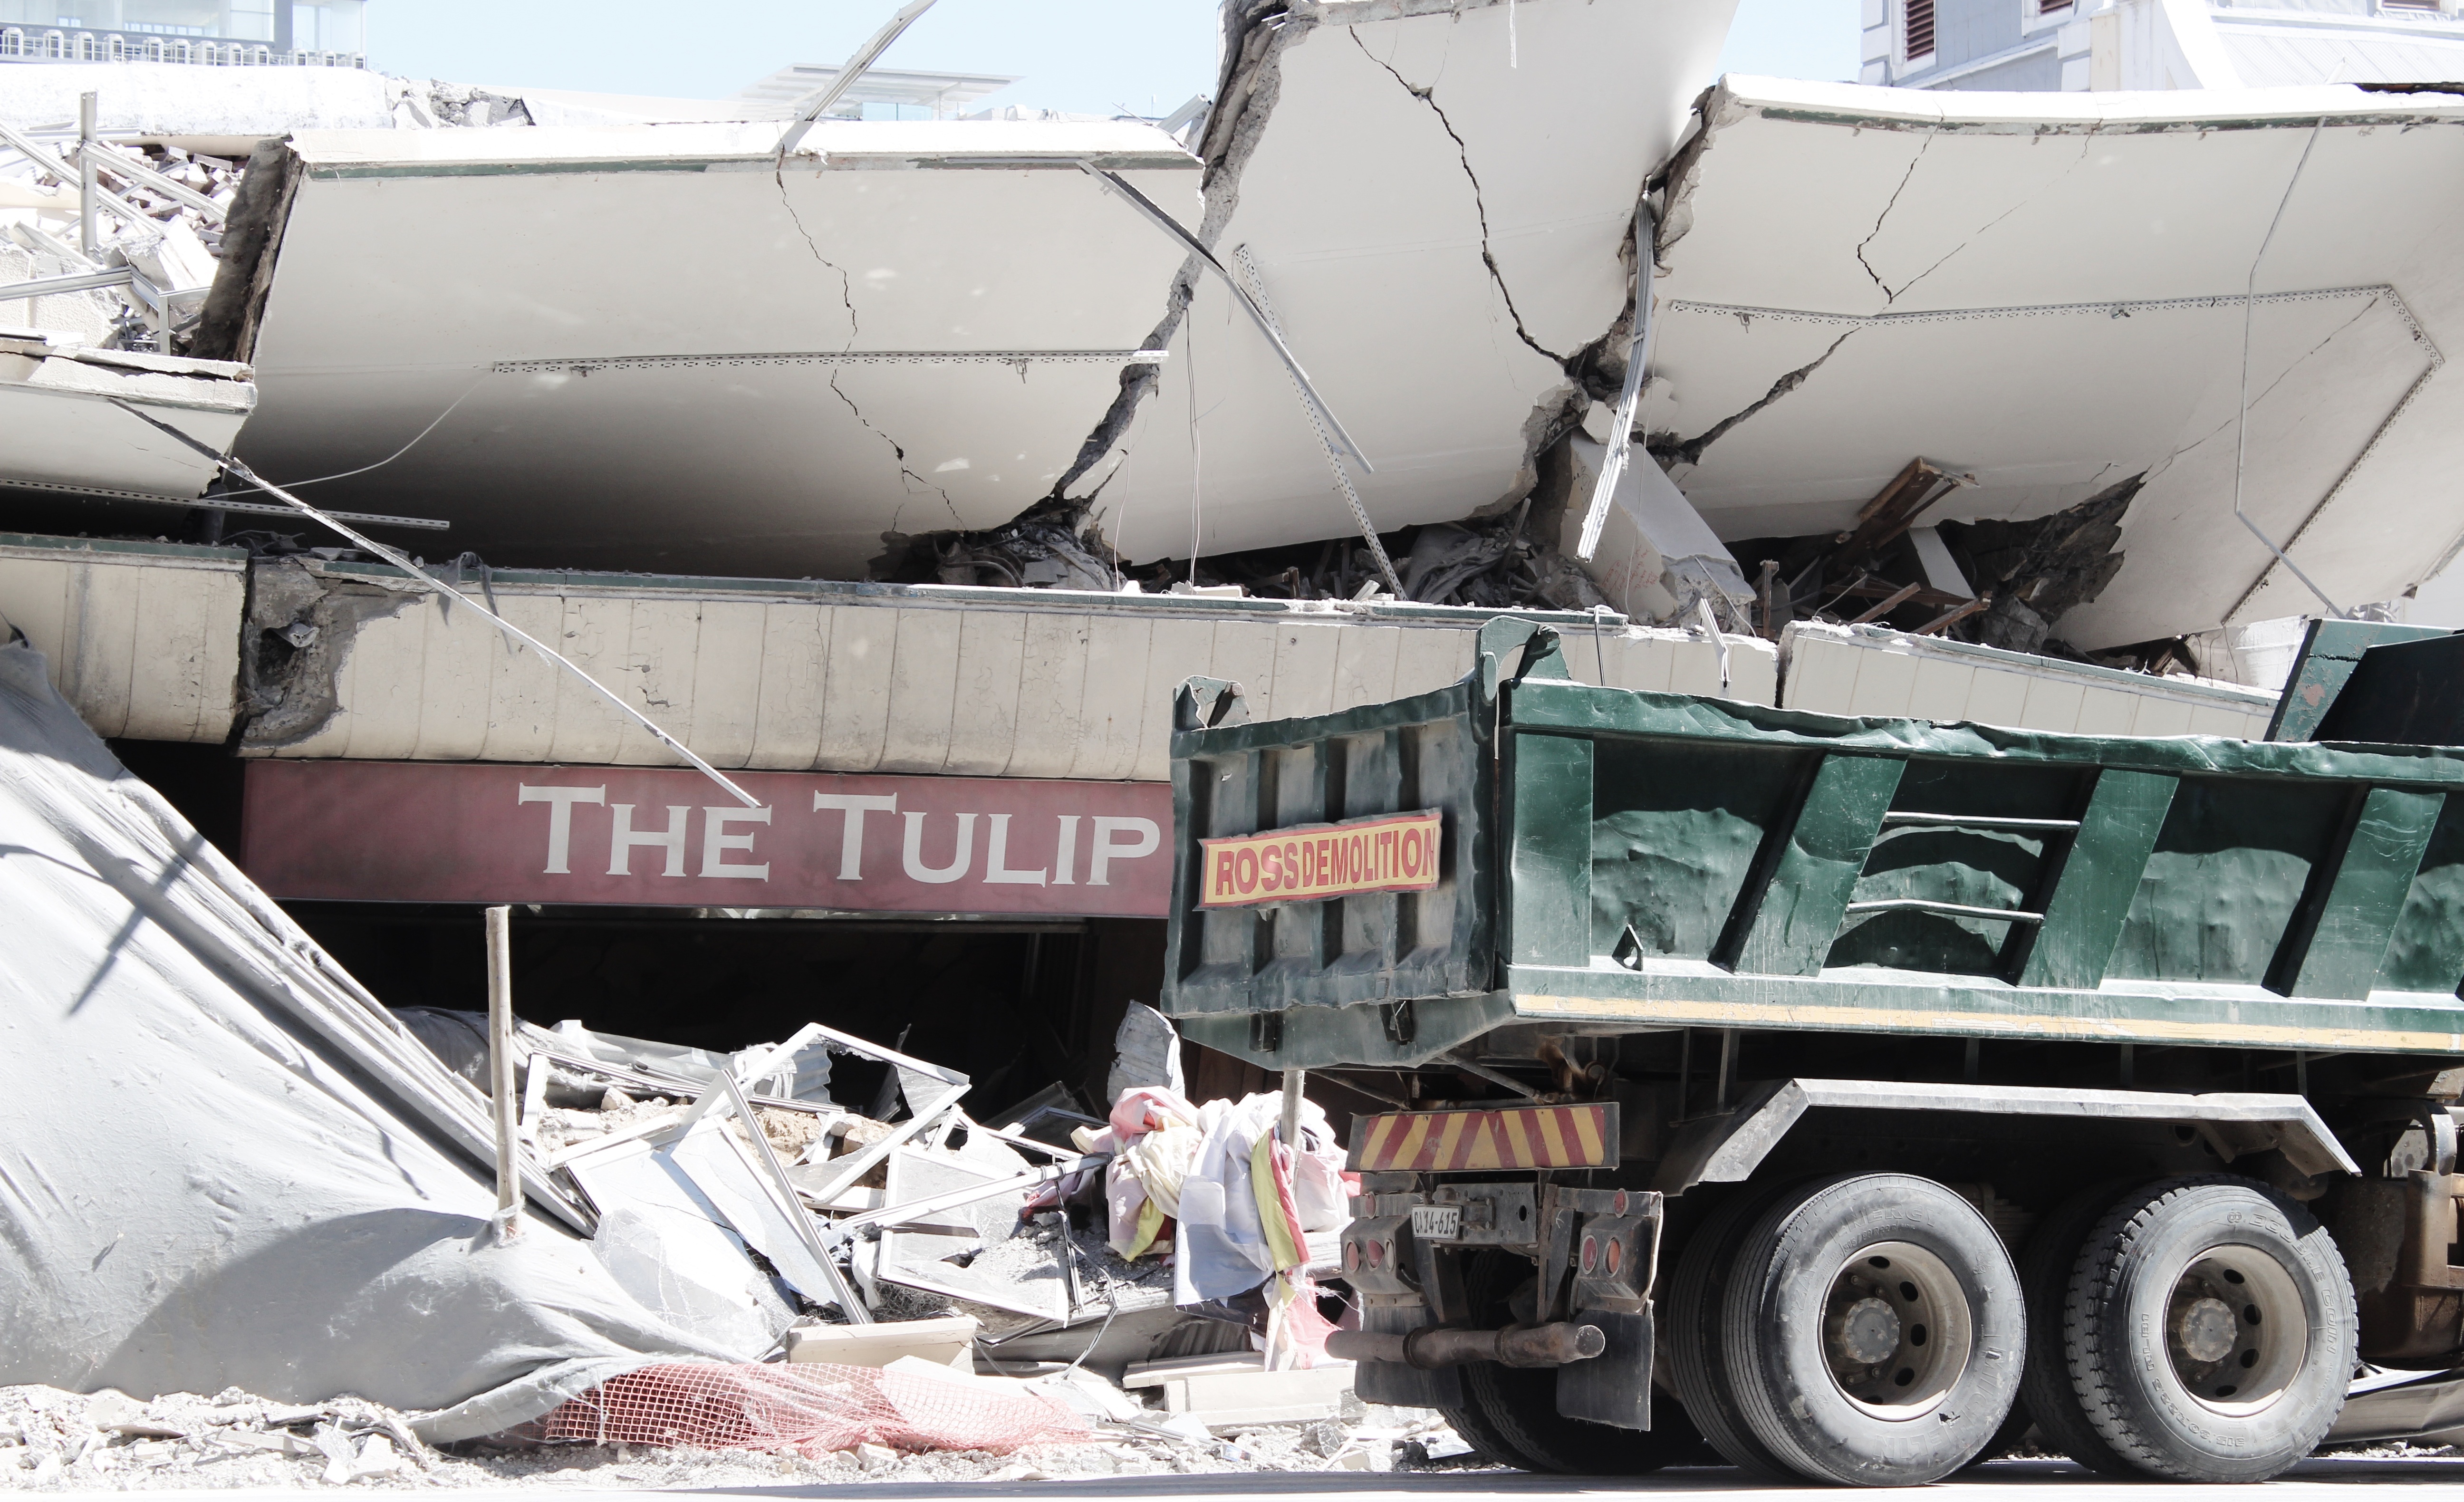
boat, vehicle, aviation, ash, demolition, debris, south africa, cape town, house demolitions, demolition company, detonation, the tulip hotel